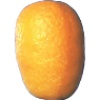
Label: Kumquats 1